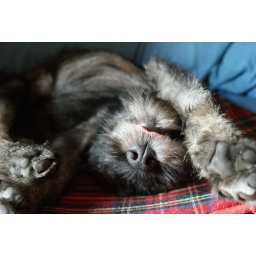
my dog sleeping in such a strange position :)